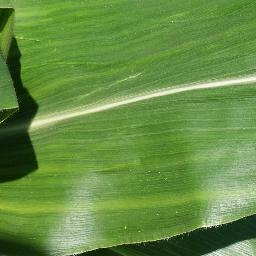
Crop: corn
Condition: (maize)_healthy